Howrah–Malda Town Intercity Express

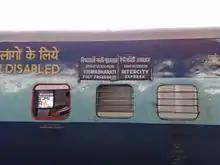

The 13011 / 12 Howrah Malda Town Intercity Express is an Express train belonging to Indian Railways - Eastern Railway zone that runs between Howrah Junction & Malda Town via Rampurhat in India.It previously ran between Howrah and Rampurhat, and was later extended to run to Malda Town.